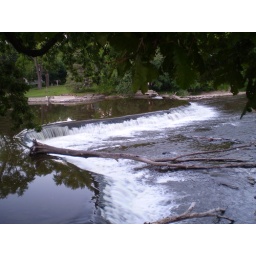
This was taken on a Sunday afternoon in July standing on grass on a small hill over this lake in Glendale, WI.